Armored Weaponry Museum, Poznań

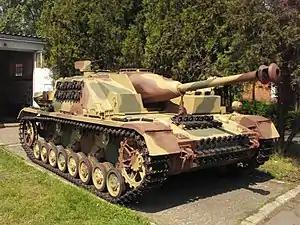
Sturmgeschütz IV from 2.Pz.Jg.Abt. "Brandenburg" (2nd Anti-tank Battalion) restored in 2009

Muzeum Broni Pancernej Centrum Szkolenia Wojsk Lądowych im. Hetmana Polnego Koronnego Stefana Czarnieckiego w Poznaniu, abbreviated Muzeum Broni Pancernej CSWL (Armoured Warfare Museum) is a large collection of military vehicles, formerly located within Land Forces Training Center in Poznań, Poland.